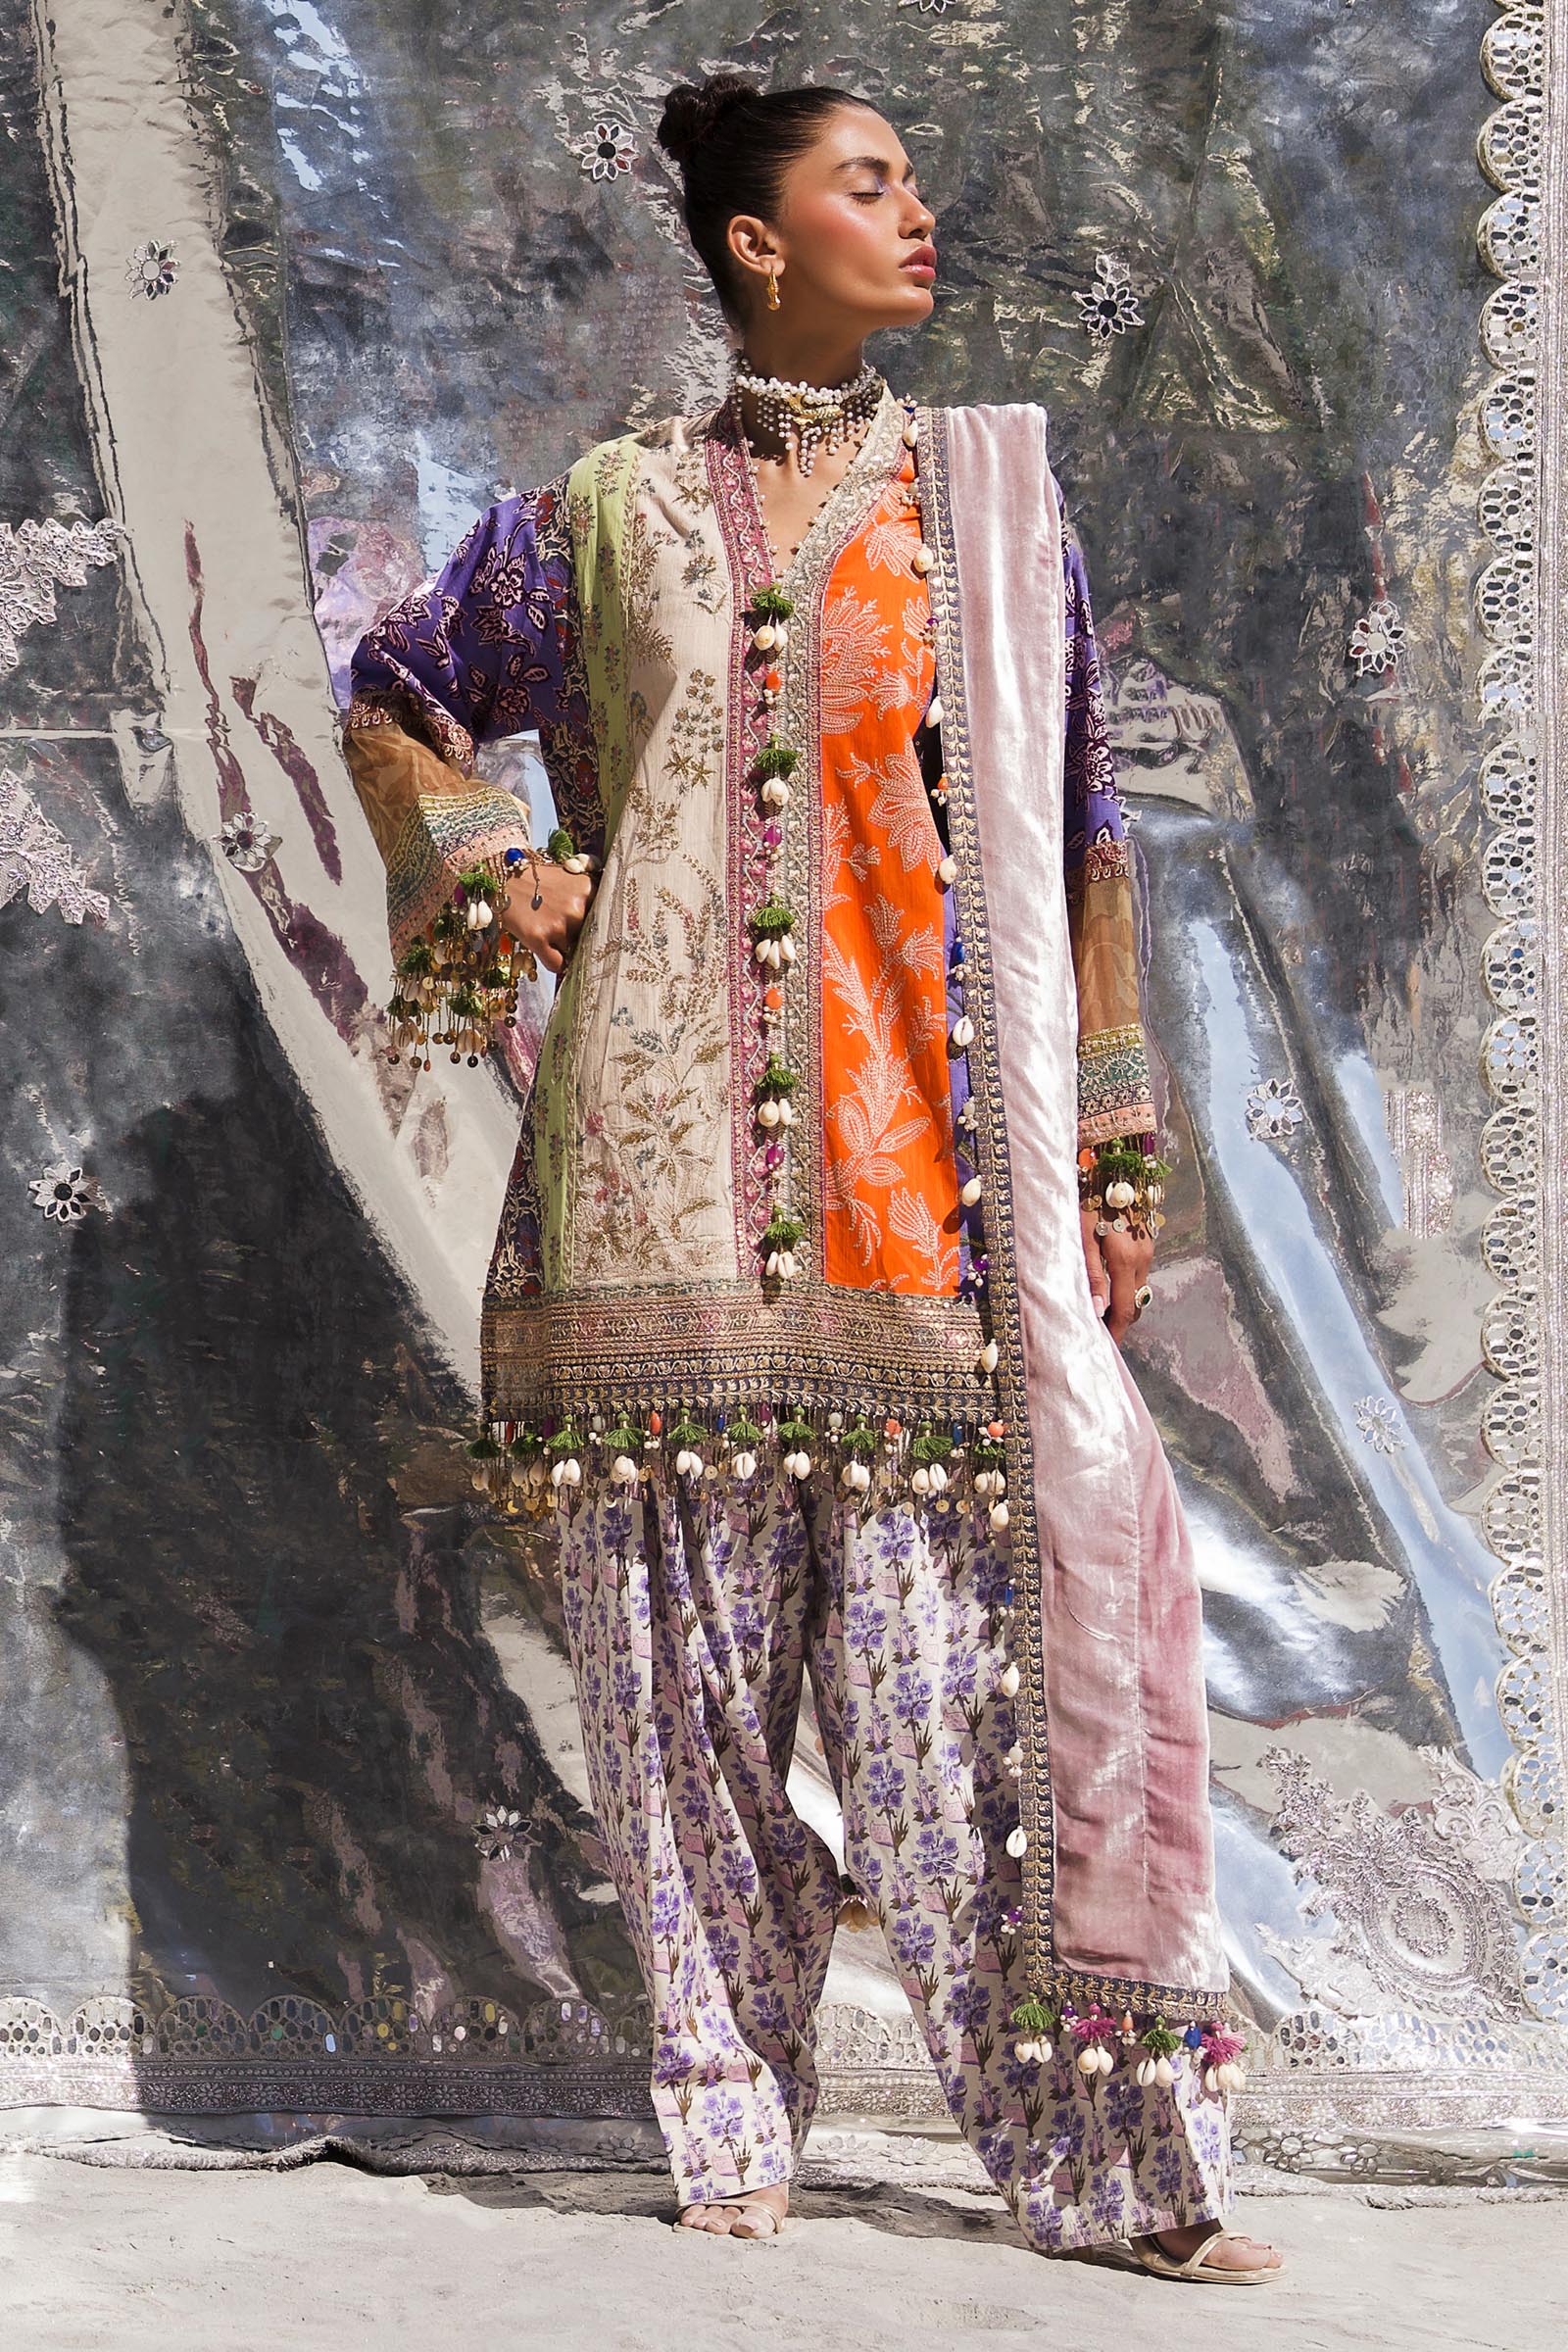
orange multi kashif 3 piece suit jacket